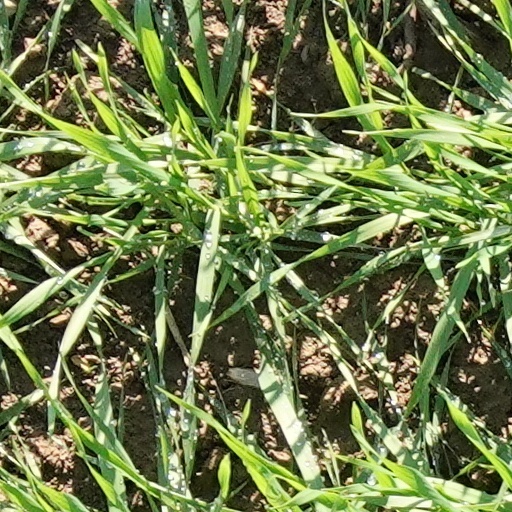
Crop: wheat